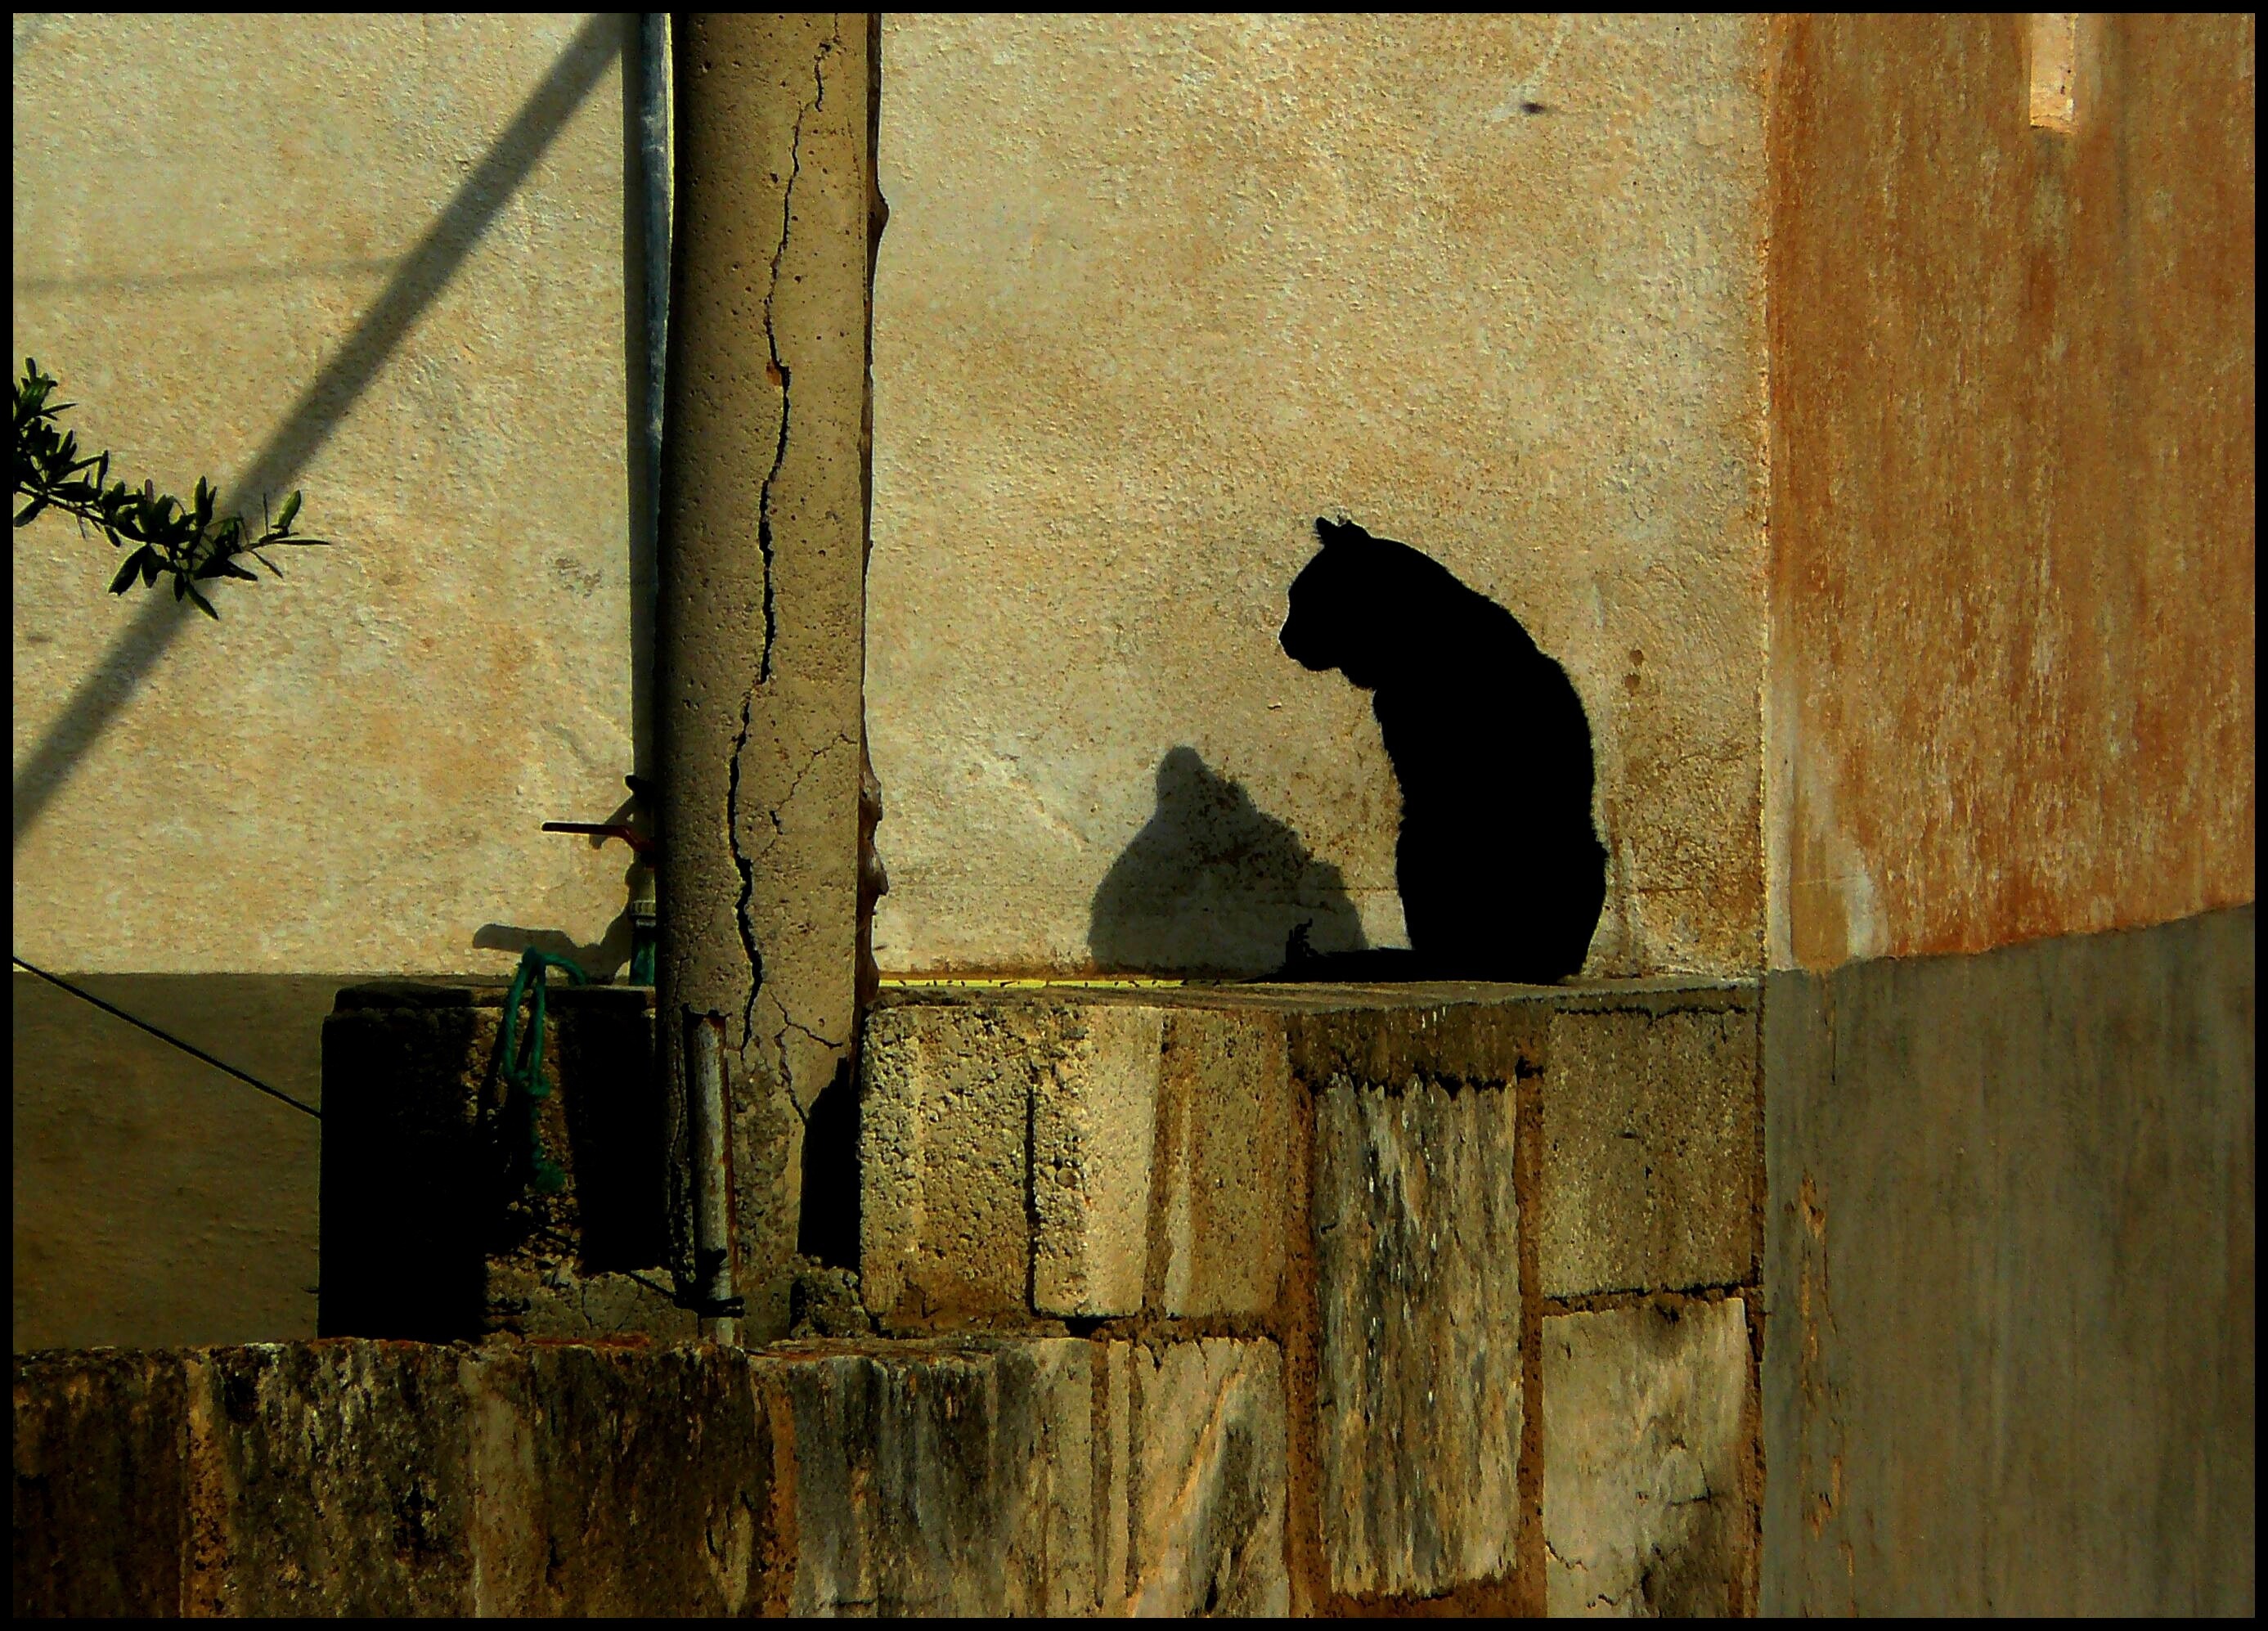
silhouette, light, wood, warm, sunlight, window, animal, wall, summer, cat, mast, color, shadow, brown, black cat, still life, lichtspiel, south, stones, art, animals, mallorca, still, shape, animal world, domestic cat, lapsed, ailing, warm colors, ocher, shadow play, hispanic, shades of brown, wooden mast